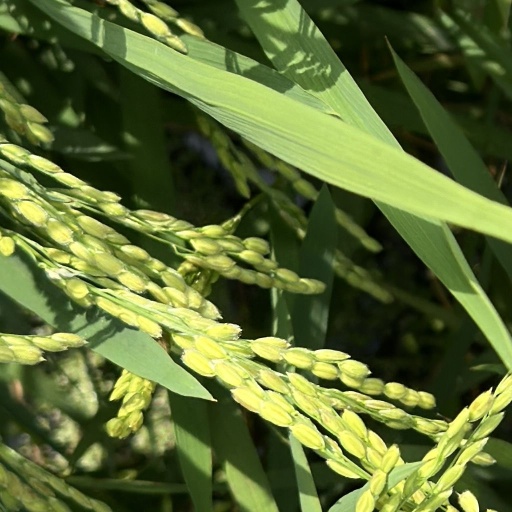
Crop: rice